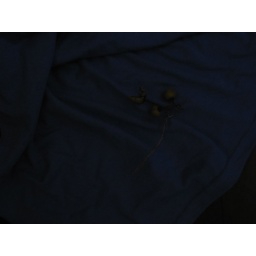
This shirt actually is purple, even though it kinda looks blue in the pic.